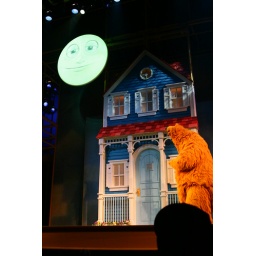
Bear in the Big blue house